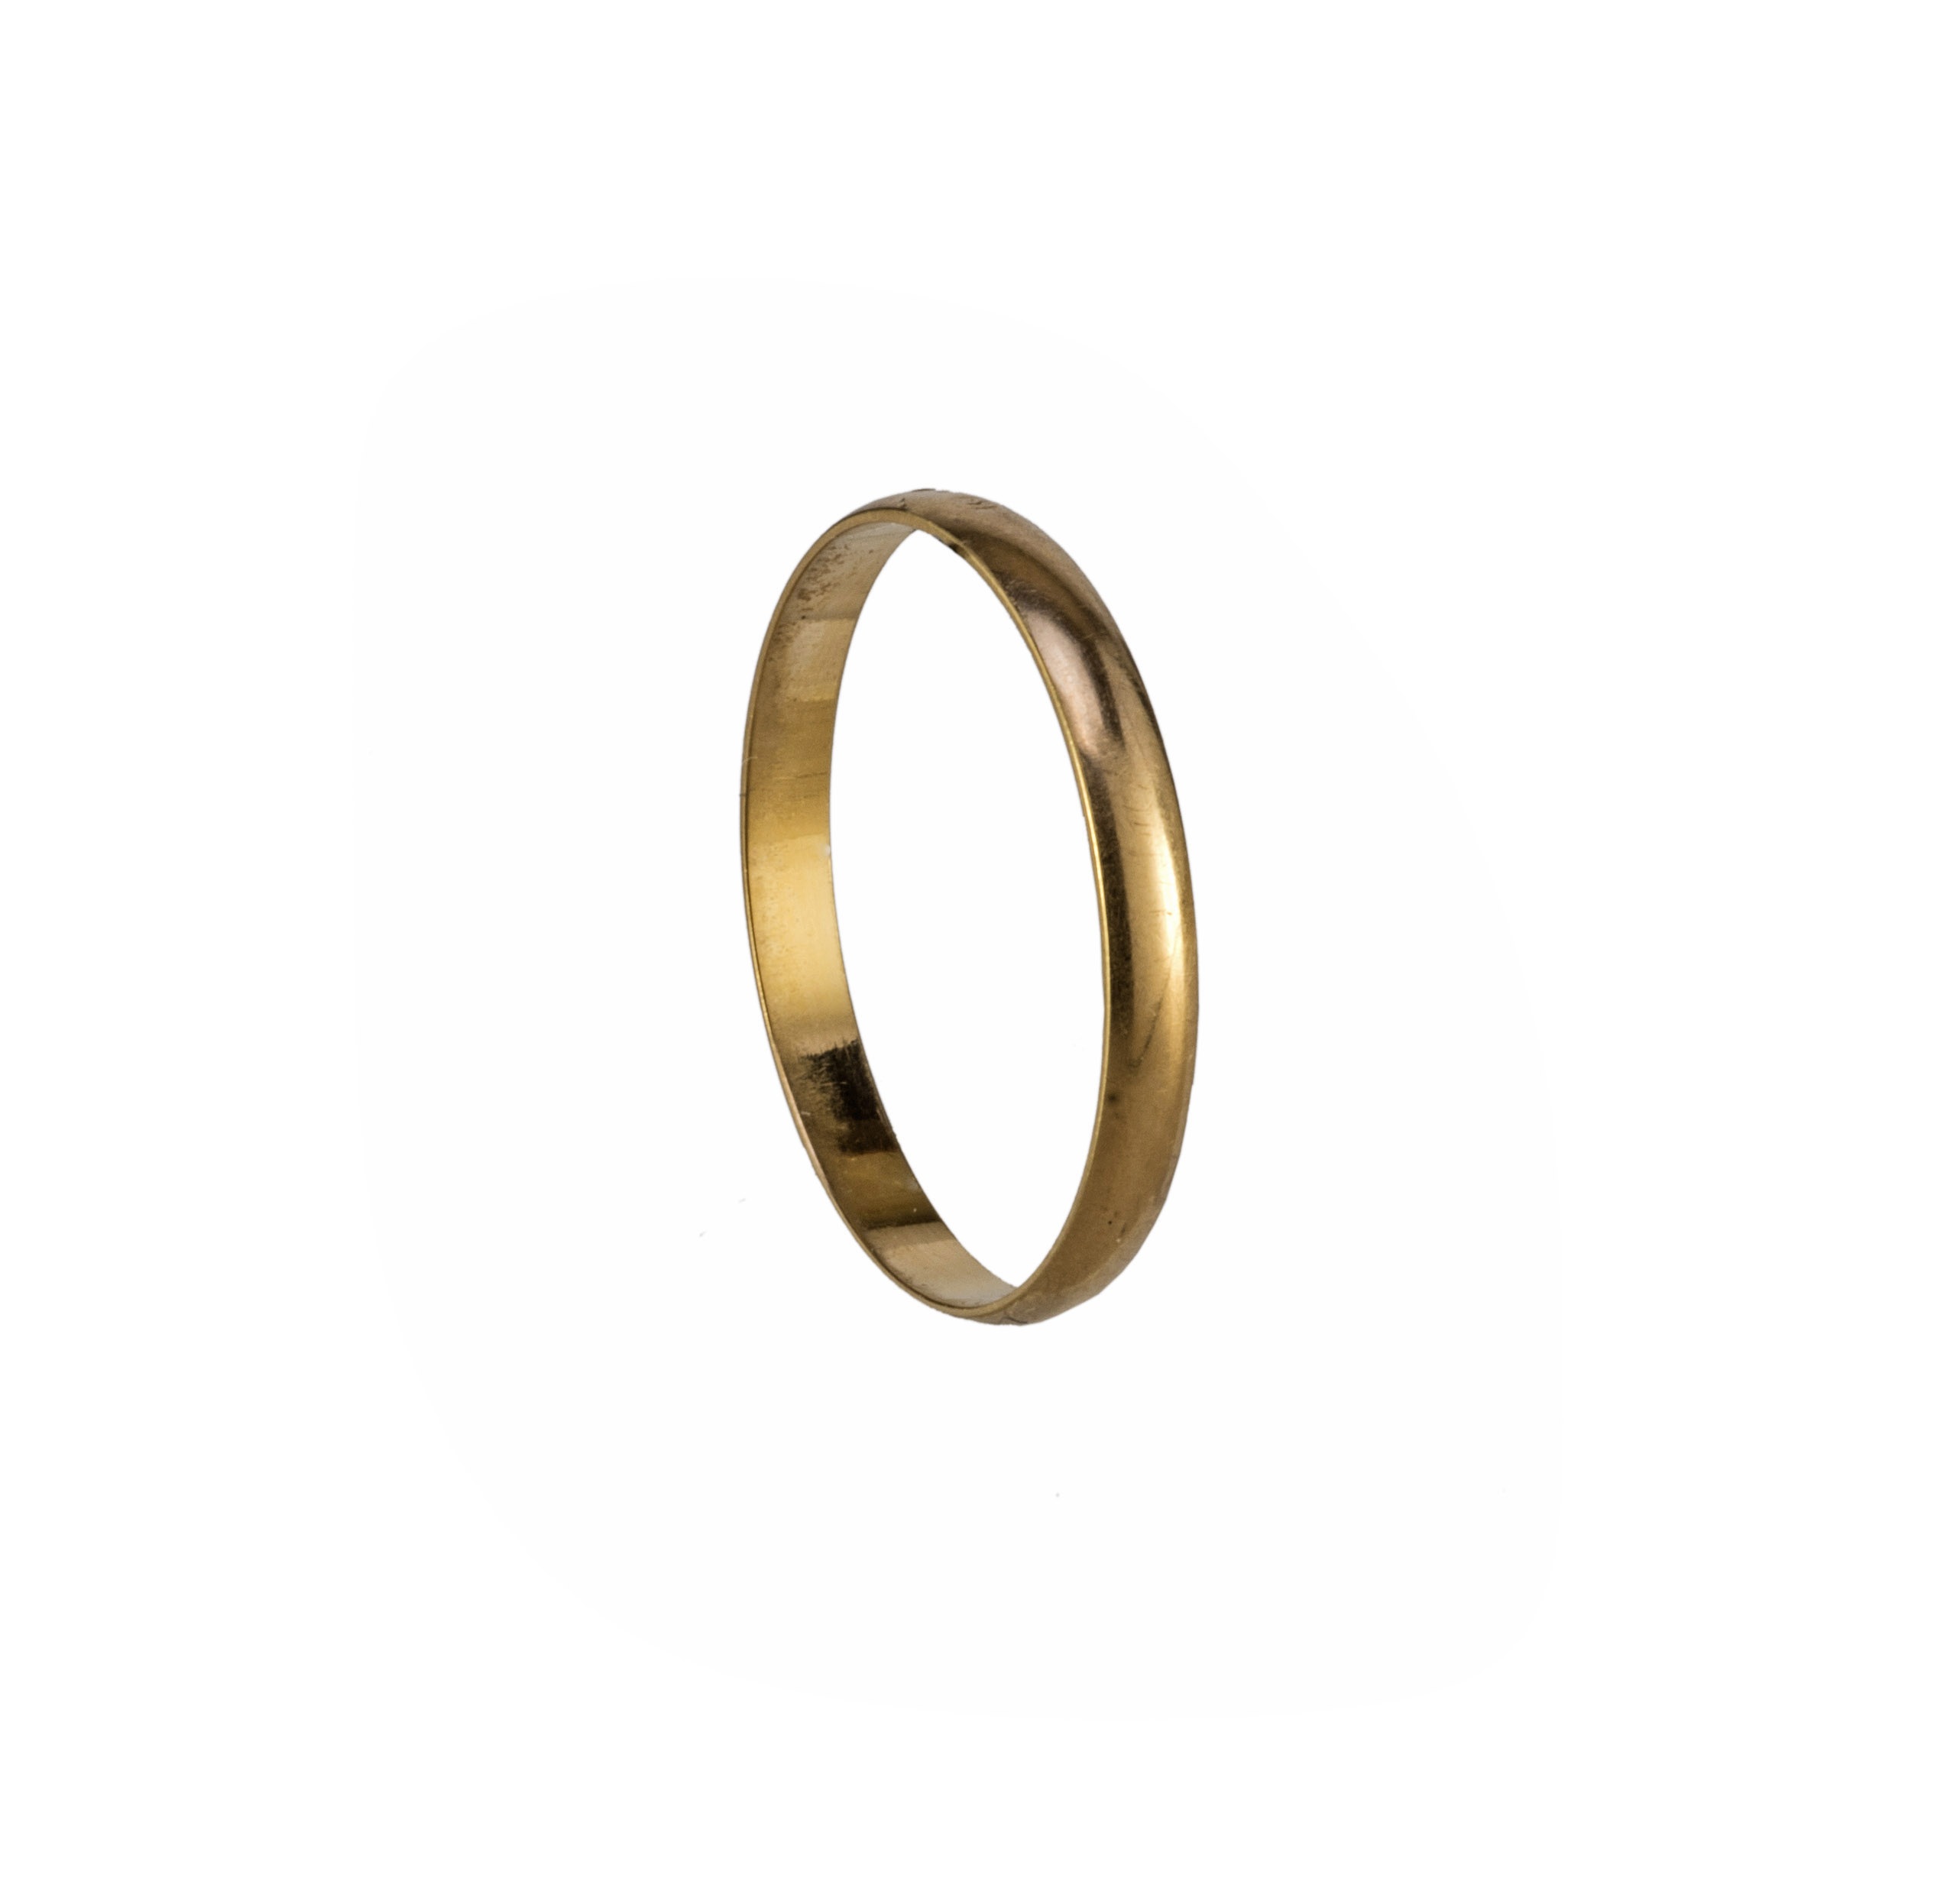
ring, metal, material, circle, wedding ring, jewellery, jewel, gold, brass, rings, fashion accessory, body jewelry